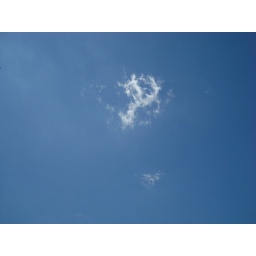
This may very well be the only cloud that appeared in the sky all day at the park.